El Paso, Texas

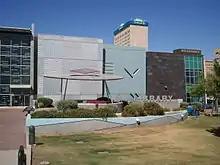
Cleveland Square in downtown El Paso is where many of the festivals are held annually.

El Paso and the nearby mountains also receive snow. Weather systems have produced over of snow on several occasions. In the 1982–1983 winter season, three major snowstorms produced record seasonal snowfall. On December 25–26, 1982, of snow fell, producing a white Christmas for the city. This was followed by another on December 30–31, 1982. On April 4–7, 1983, of snow fell on El Paso, bringing the seasonal total to nearly . On December 13–14, 1987, a record storm dumped over of snow on El Paso, and two weeks later (December 25–26), another fell, bringing the monthly total for December 1987 to an all-time record high of of snow.